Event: Nepal Earthquake
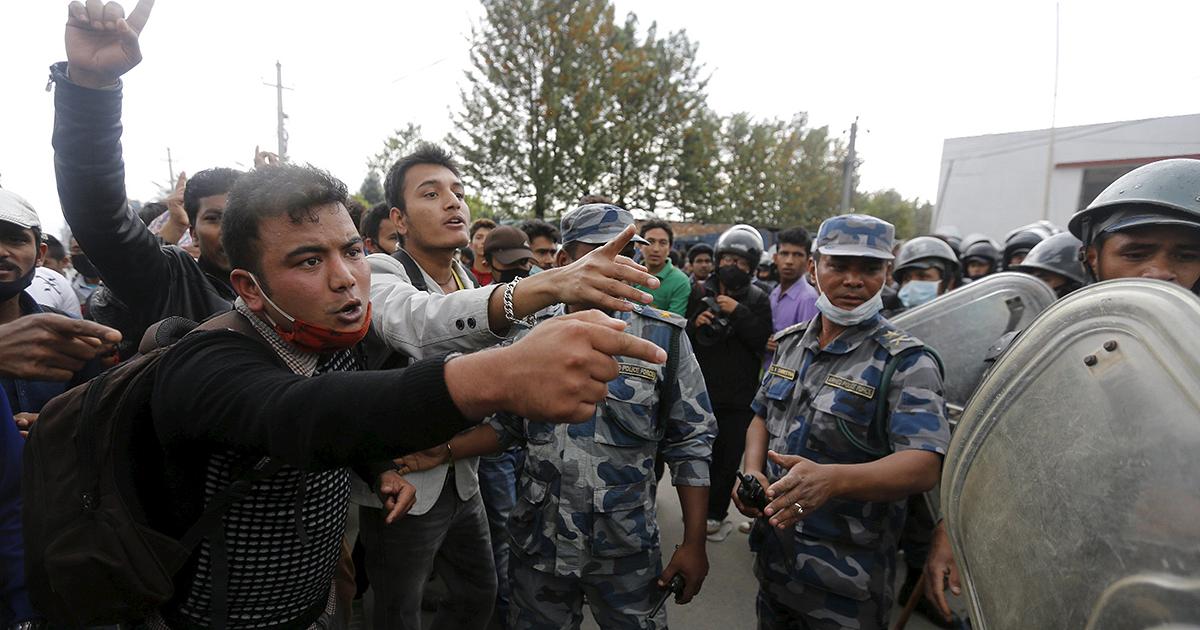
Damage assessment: no_damage